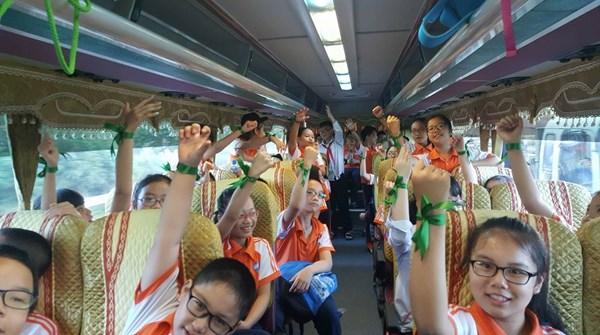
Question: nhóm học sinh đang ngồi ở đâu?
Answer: trên chiếc xe buýt